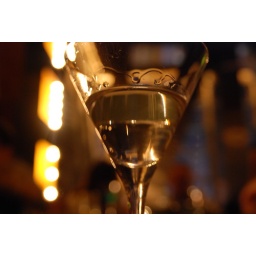
A dry martini in Cloud 9 - 87th floor bar in Shanghai